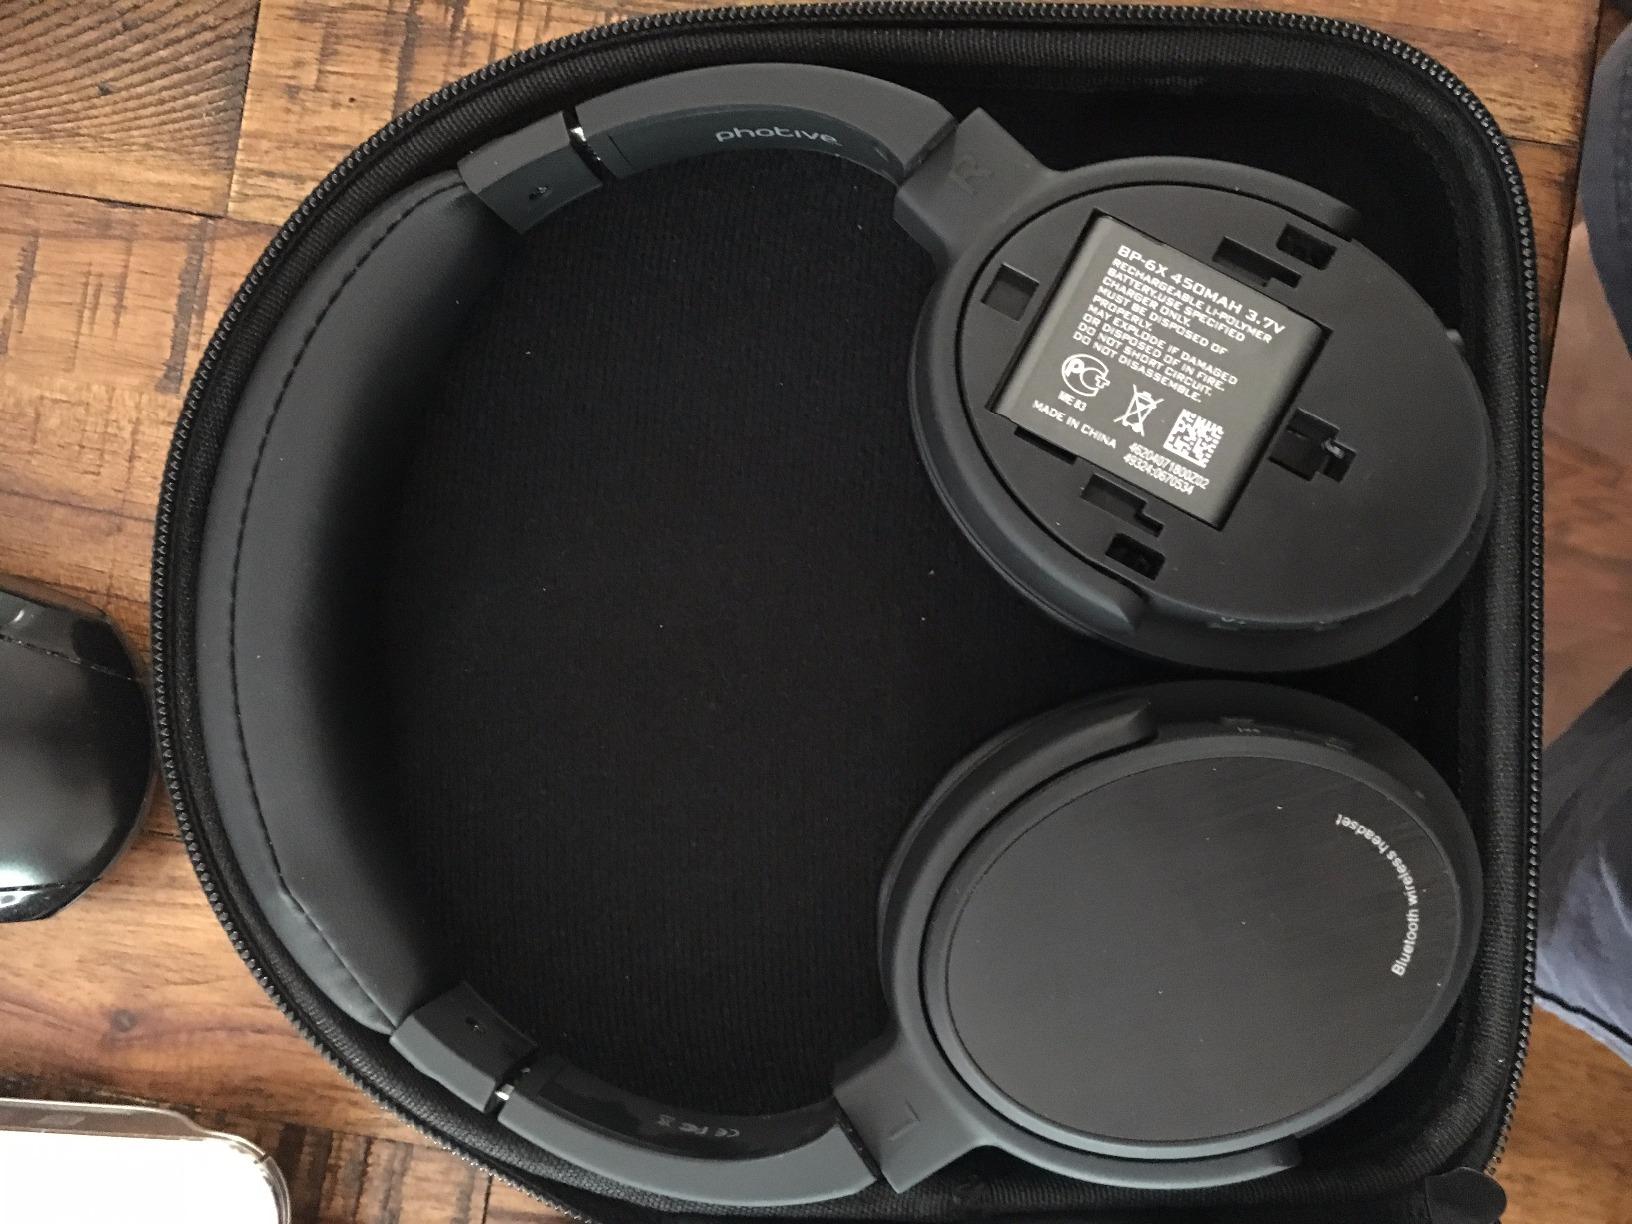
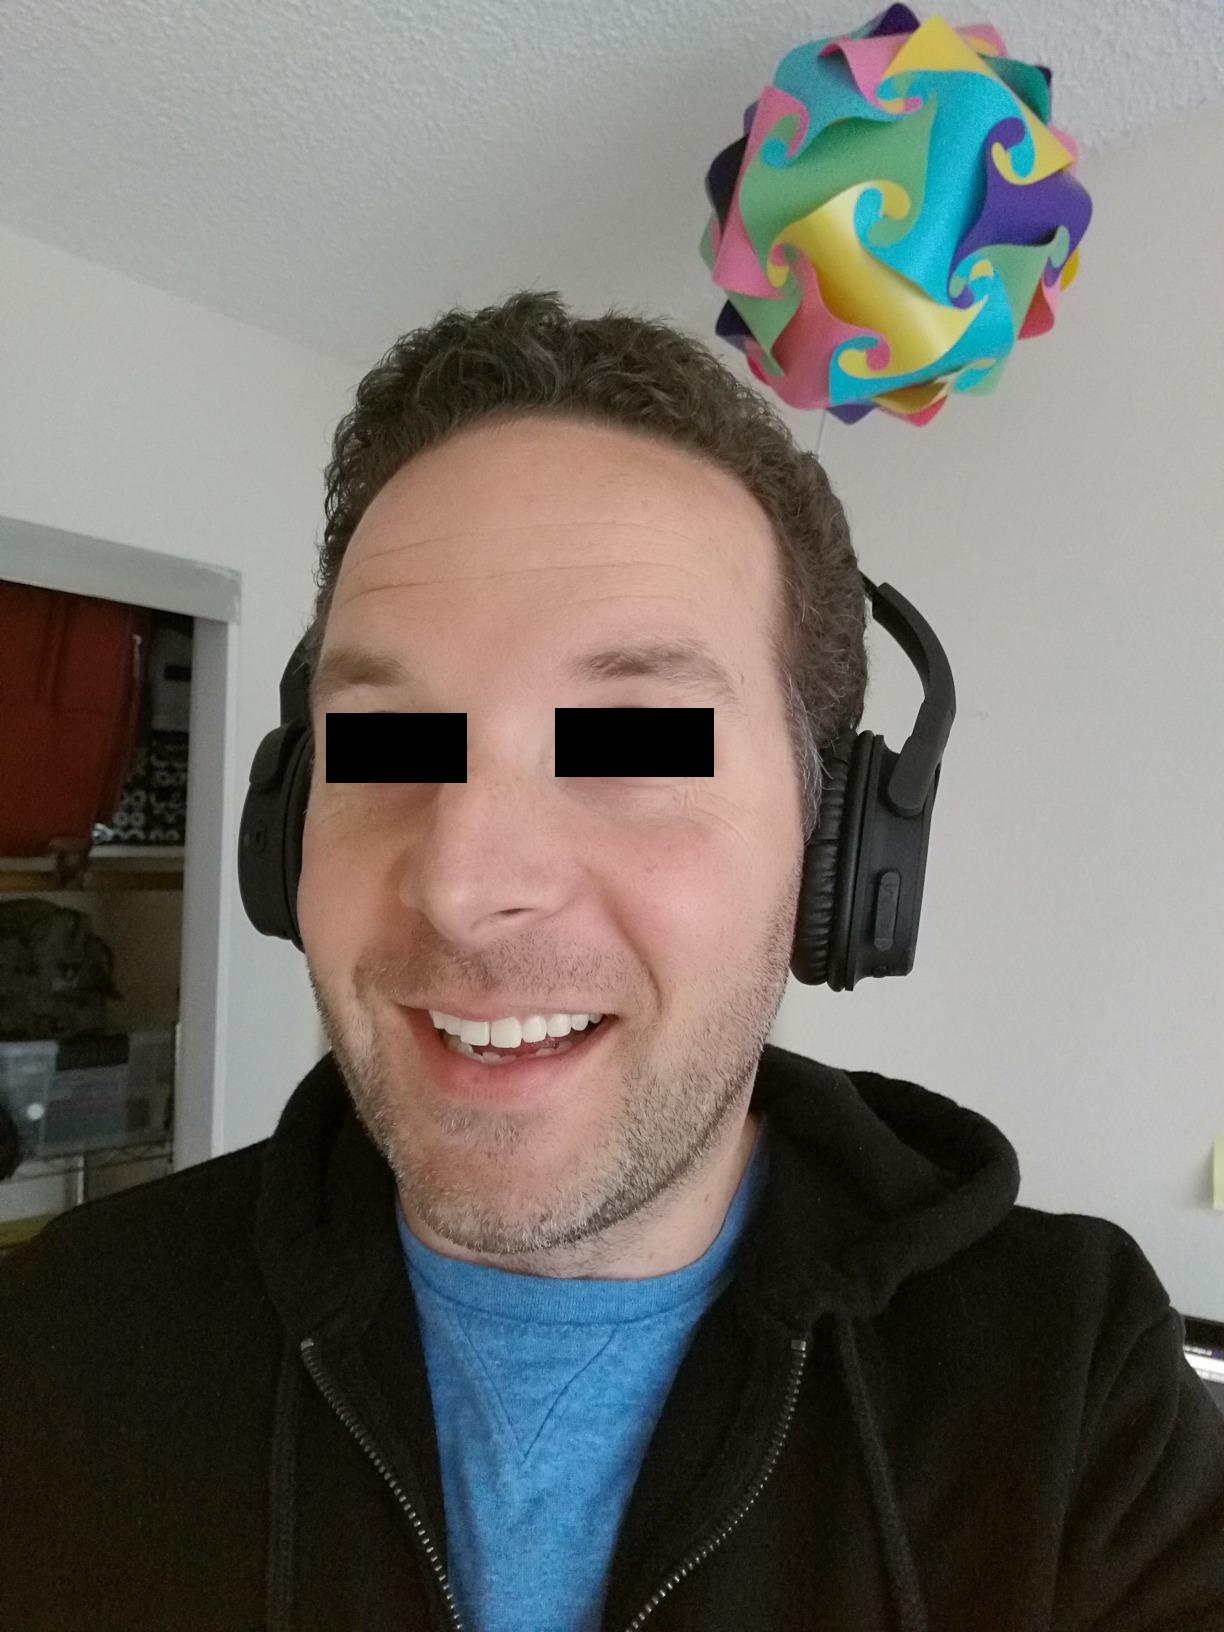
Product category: headphones
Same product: yes